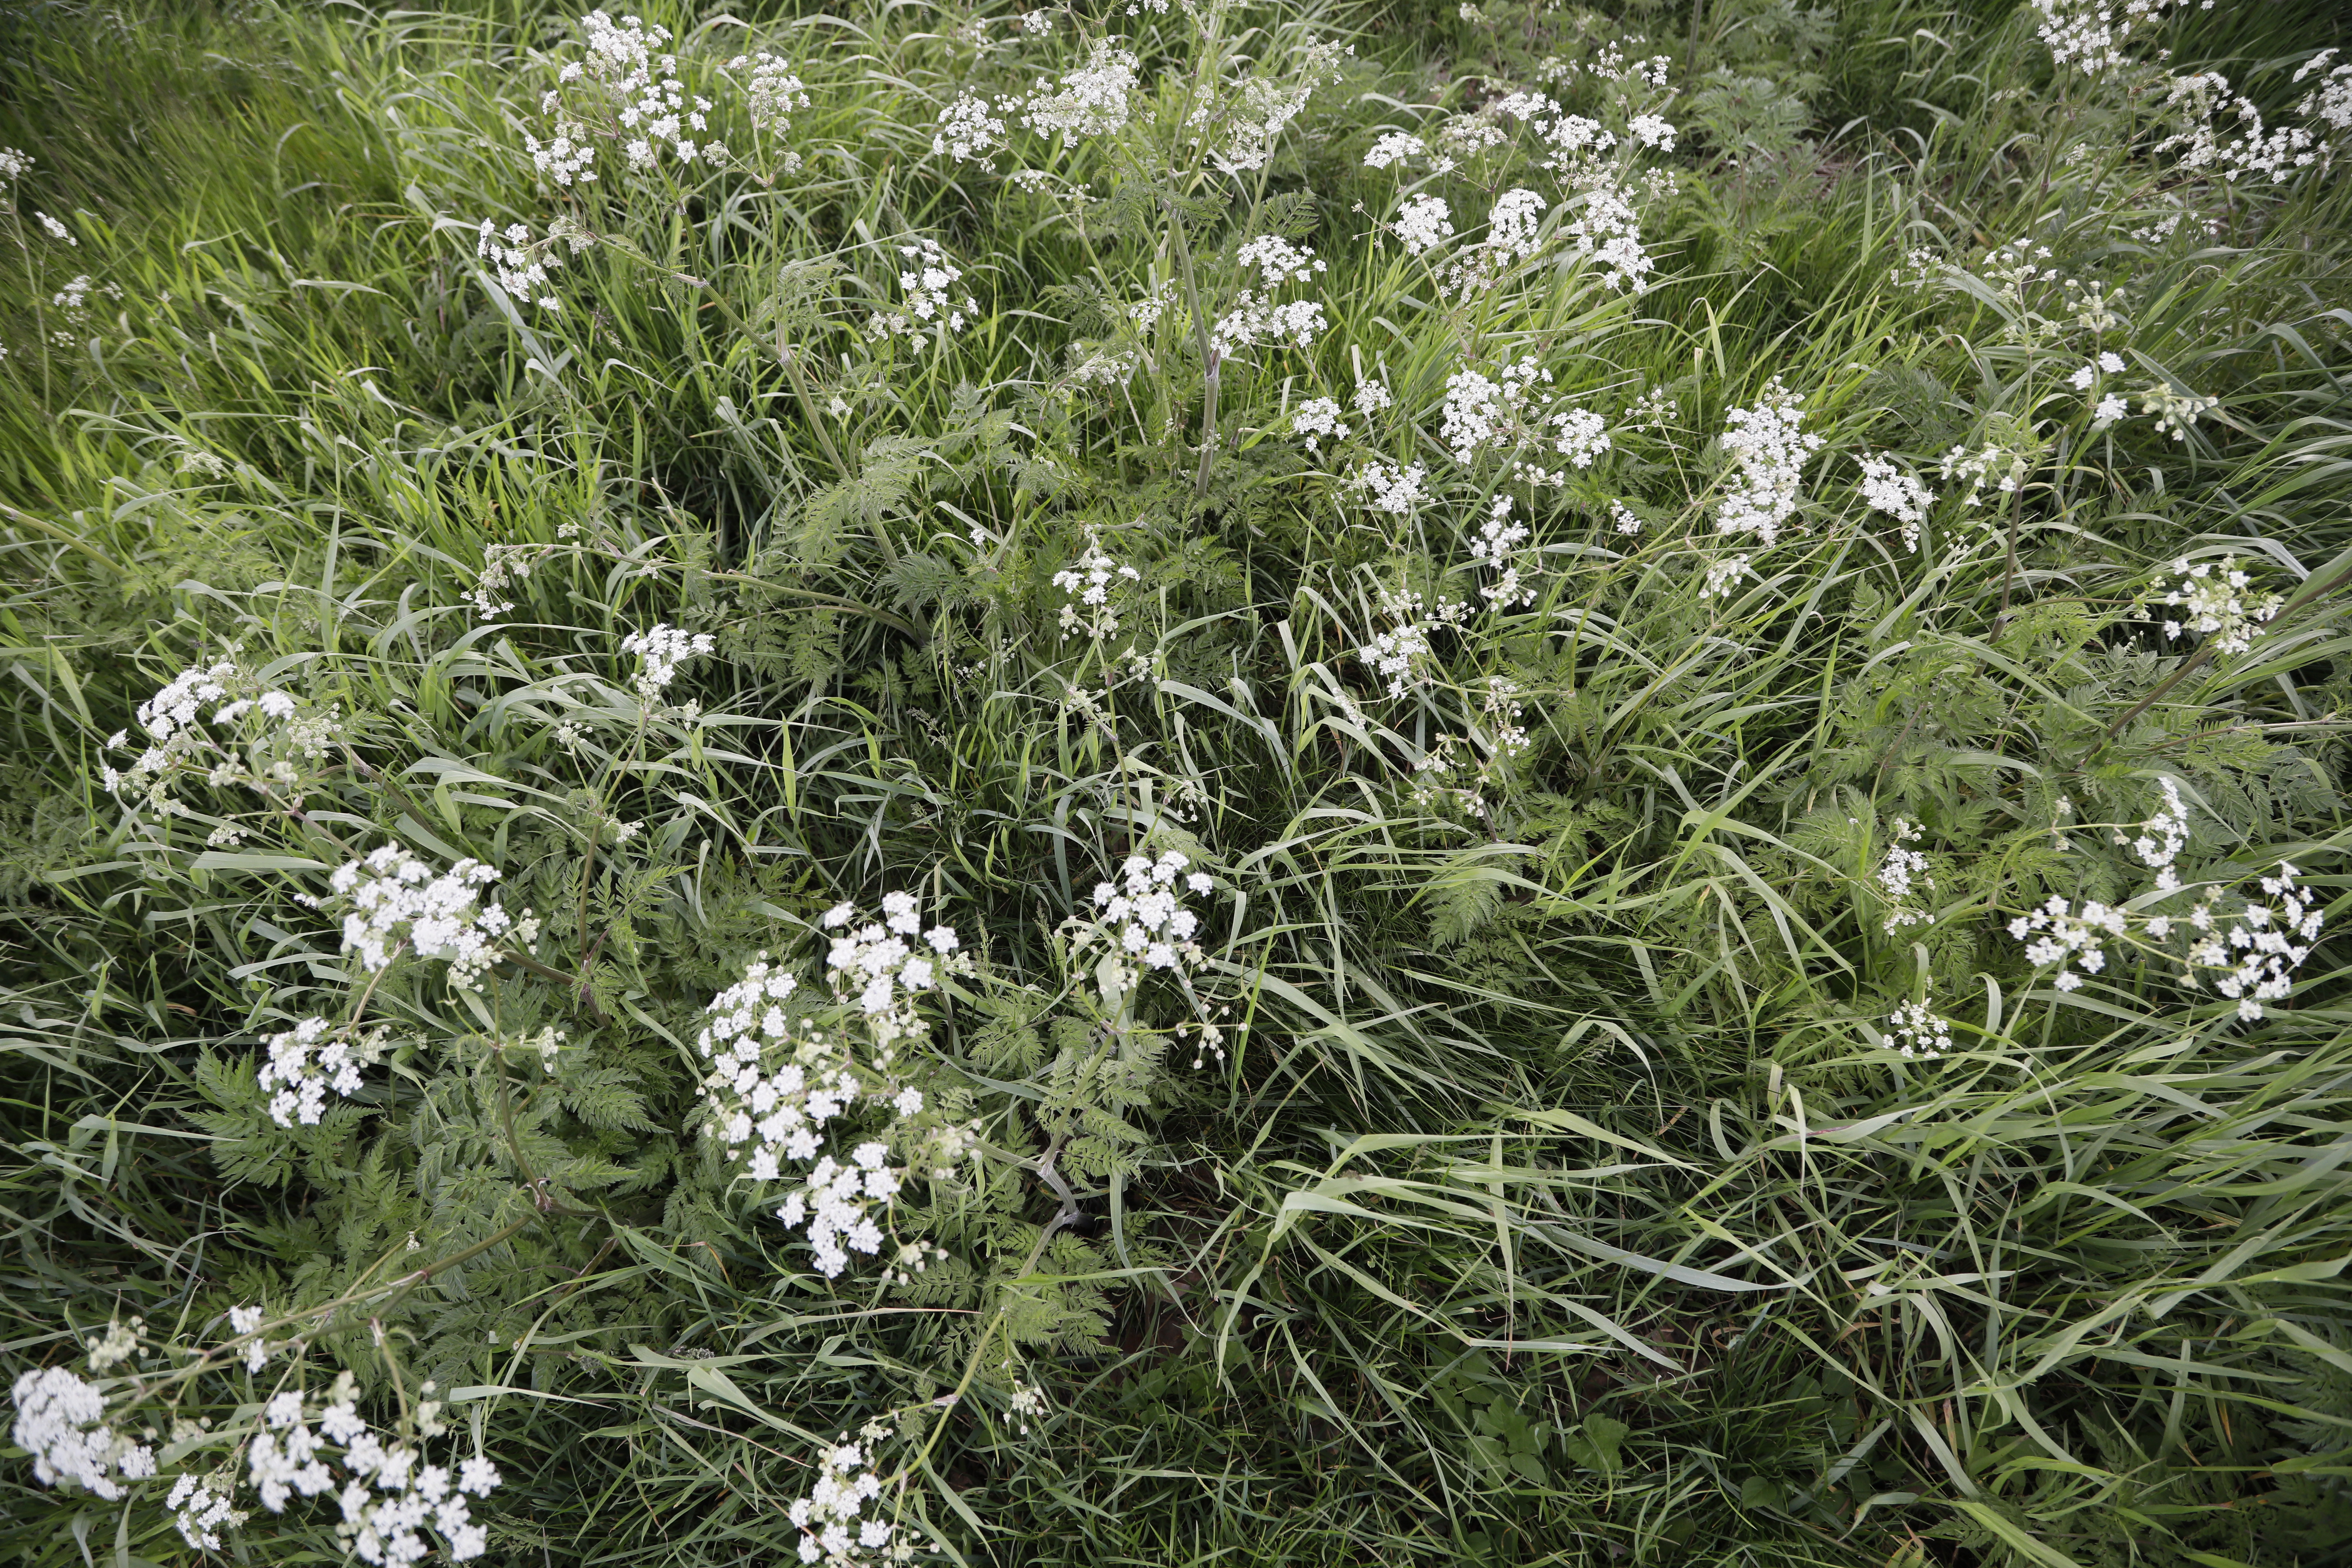
Plant species: Anthriscus sylvestris